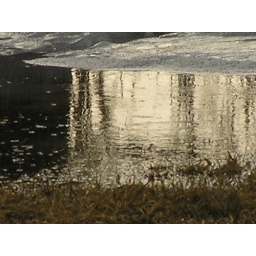
Puddle of water and some ice in field northwest of my house